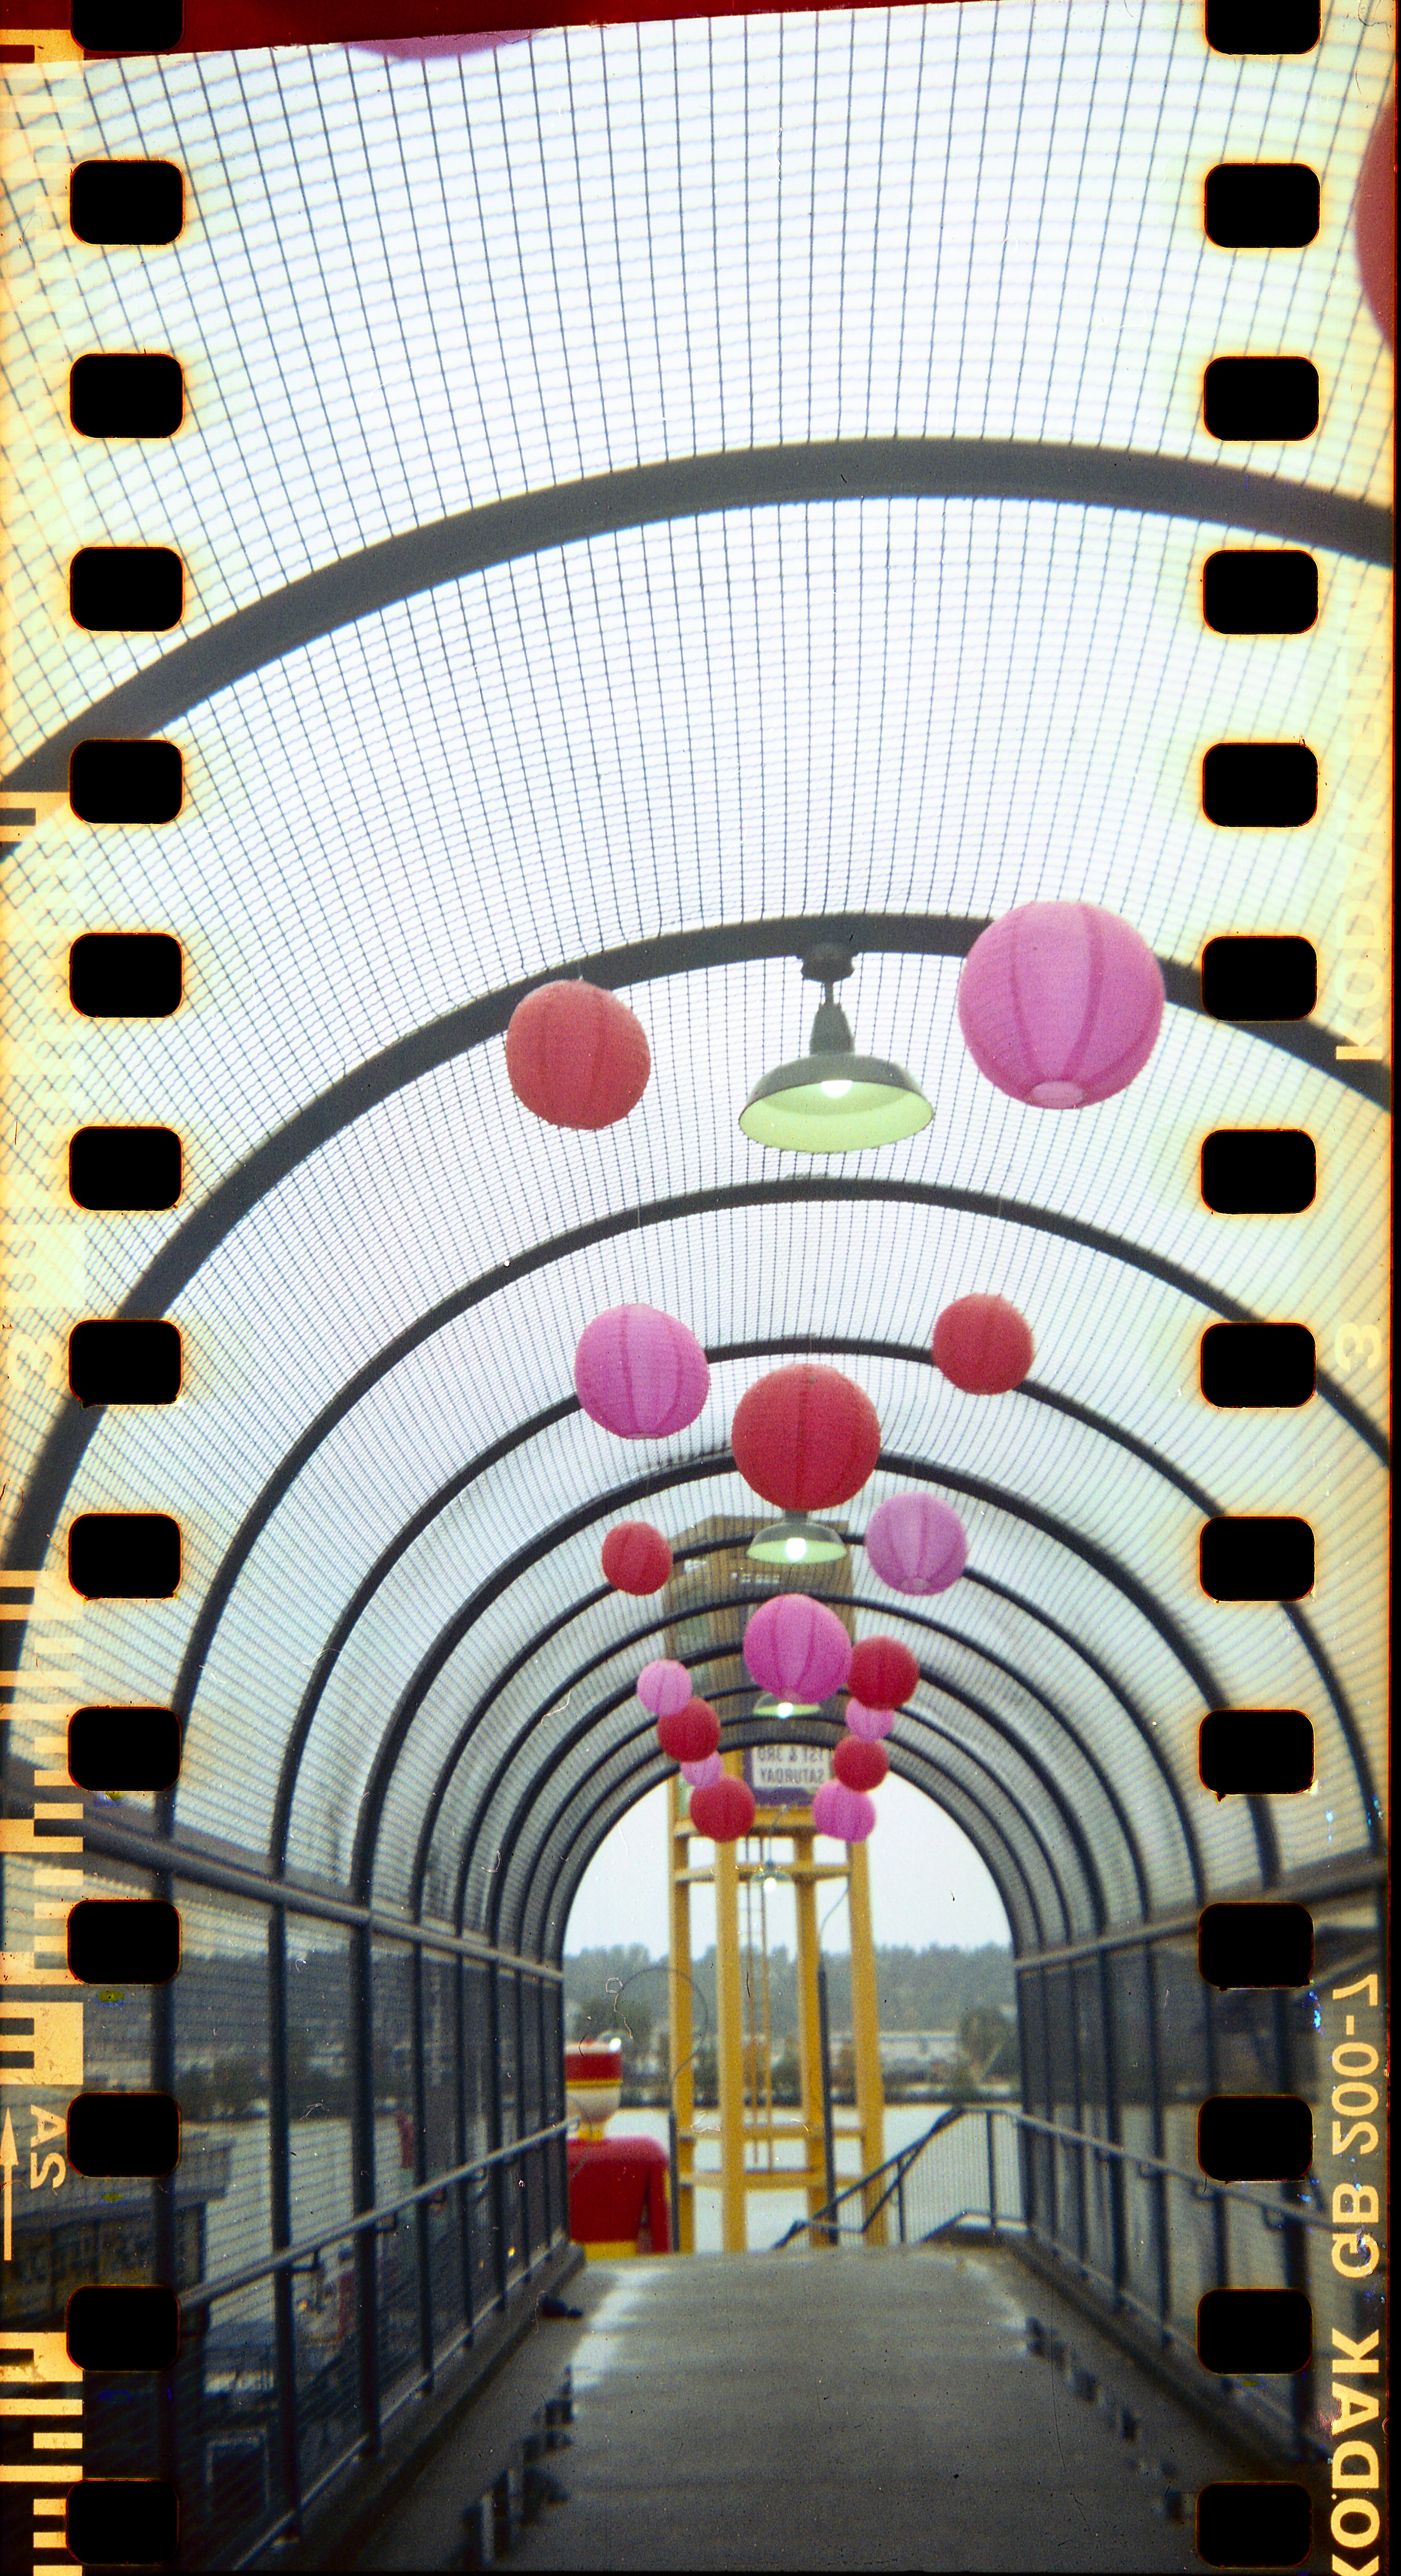
architecture, arch, color, interior design, aisle, design, symmetry, lomography, lomo, kodakgold200, sprockets, kodakbrownie127, kodakbrownie, epsonv550, kodak200, kodakgold